Martin D. Foster

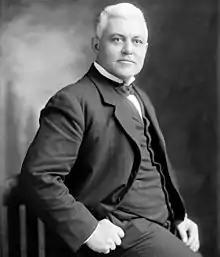

Martin David Foster (September 3, 1861 – October 20, 1919) was a U.S. Representative from Illinois.